Maconochie
Also known as:
ja - Japanese: マカノッチー
Category: stew (beef stew, vegetable stew)
Cuisine: Scottish
Associated cuisines: Scottish
Area: Scotland
Countries: Scotland
Region: Northern Europe

The dish is a canned stew of sliced turnips, carrots, potatoes, onions, haricot beans, and beef in a thin broth.

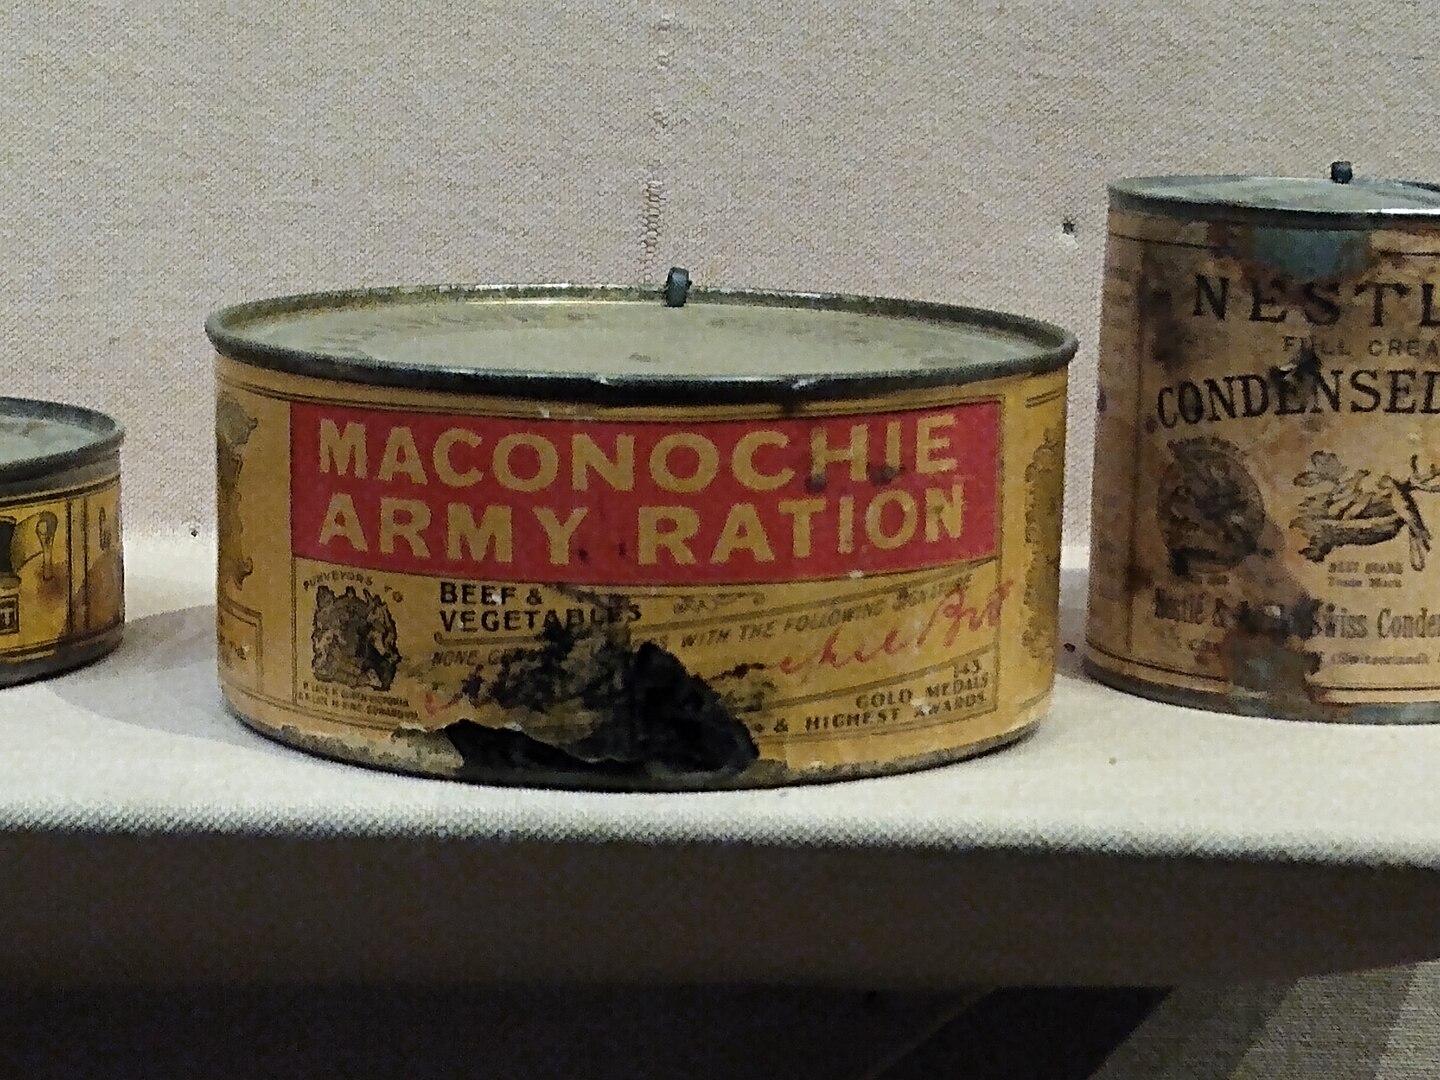